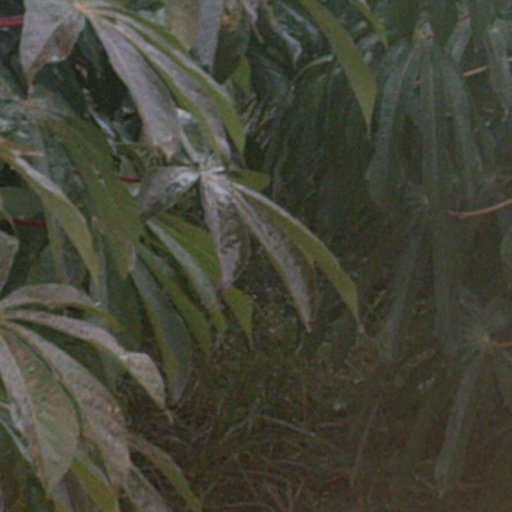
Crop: cassava